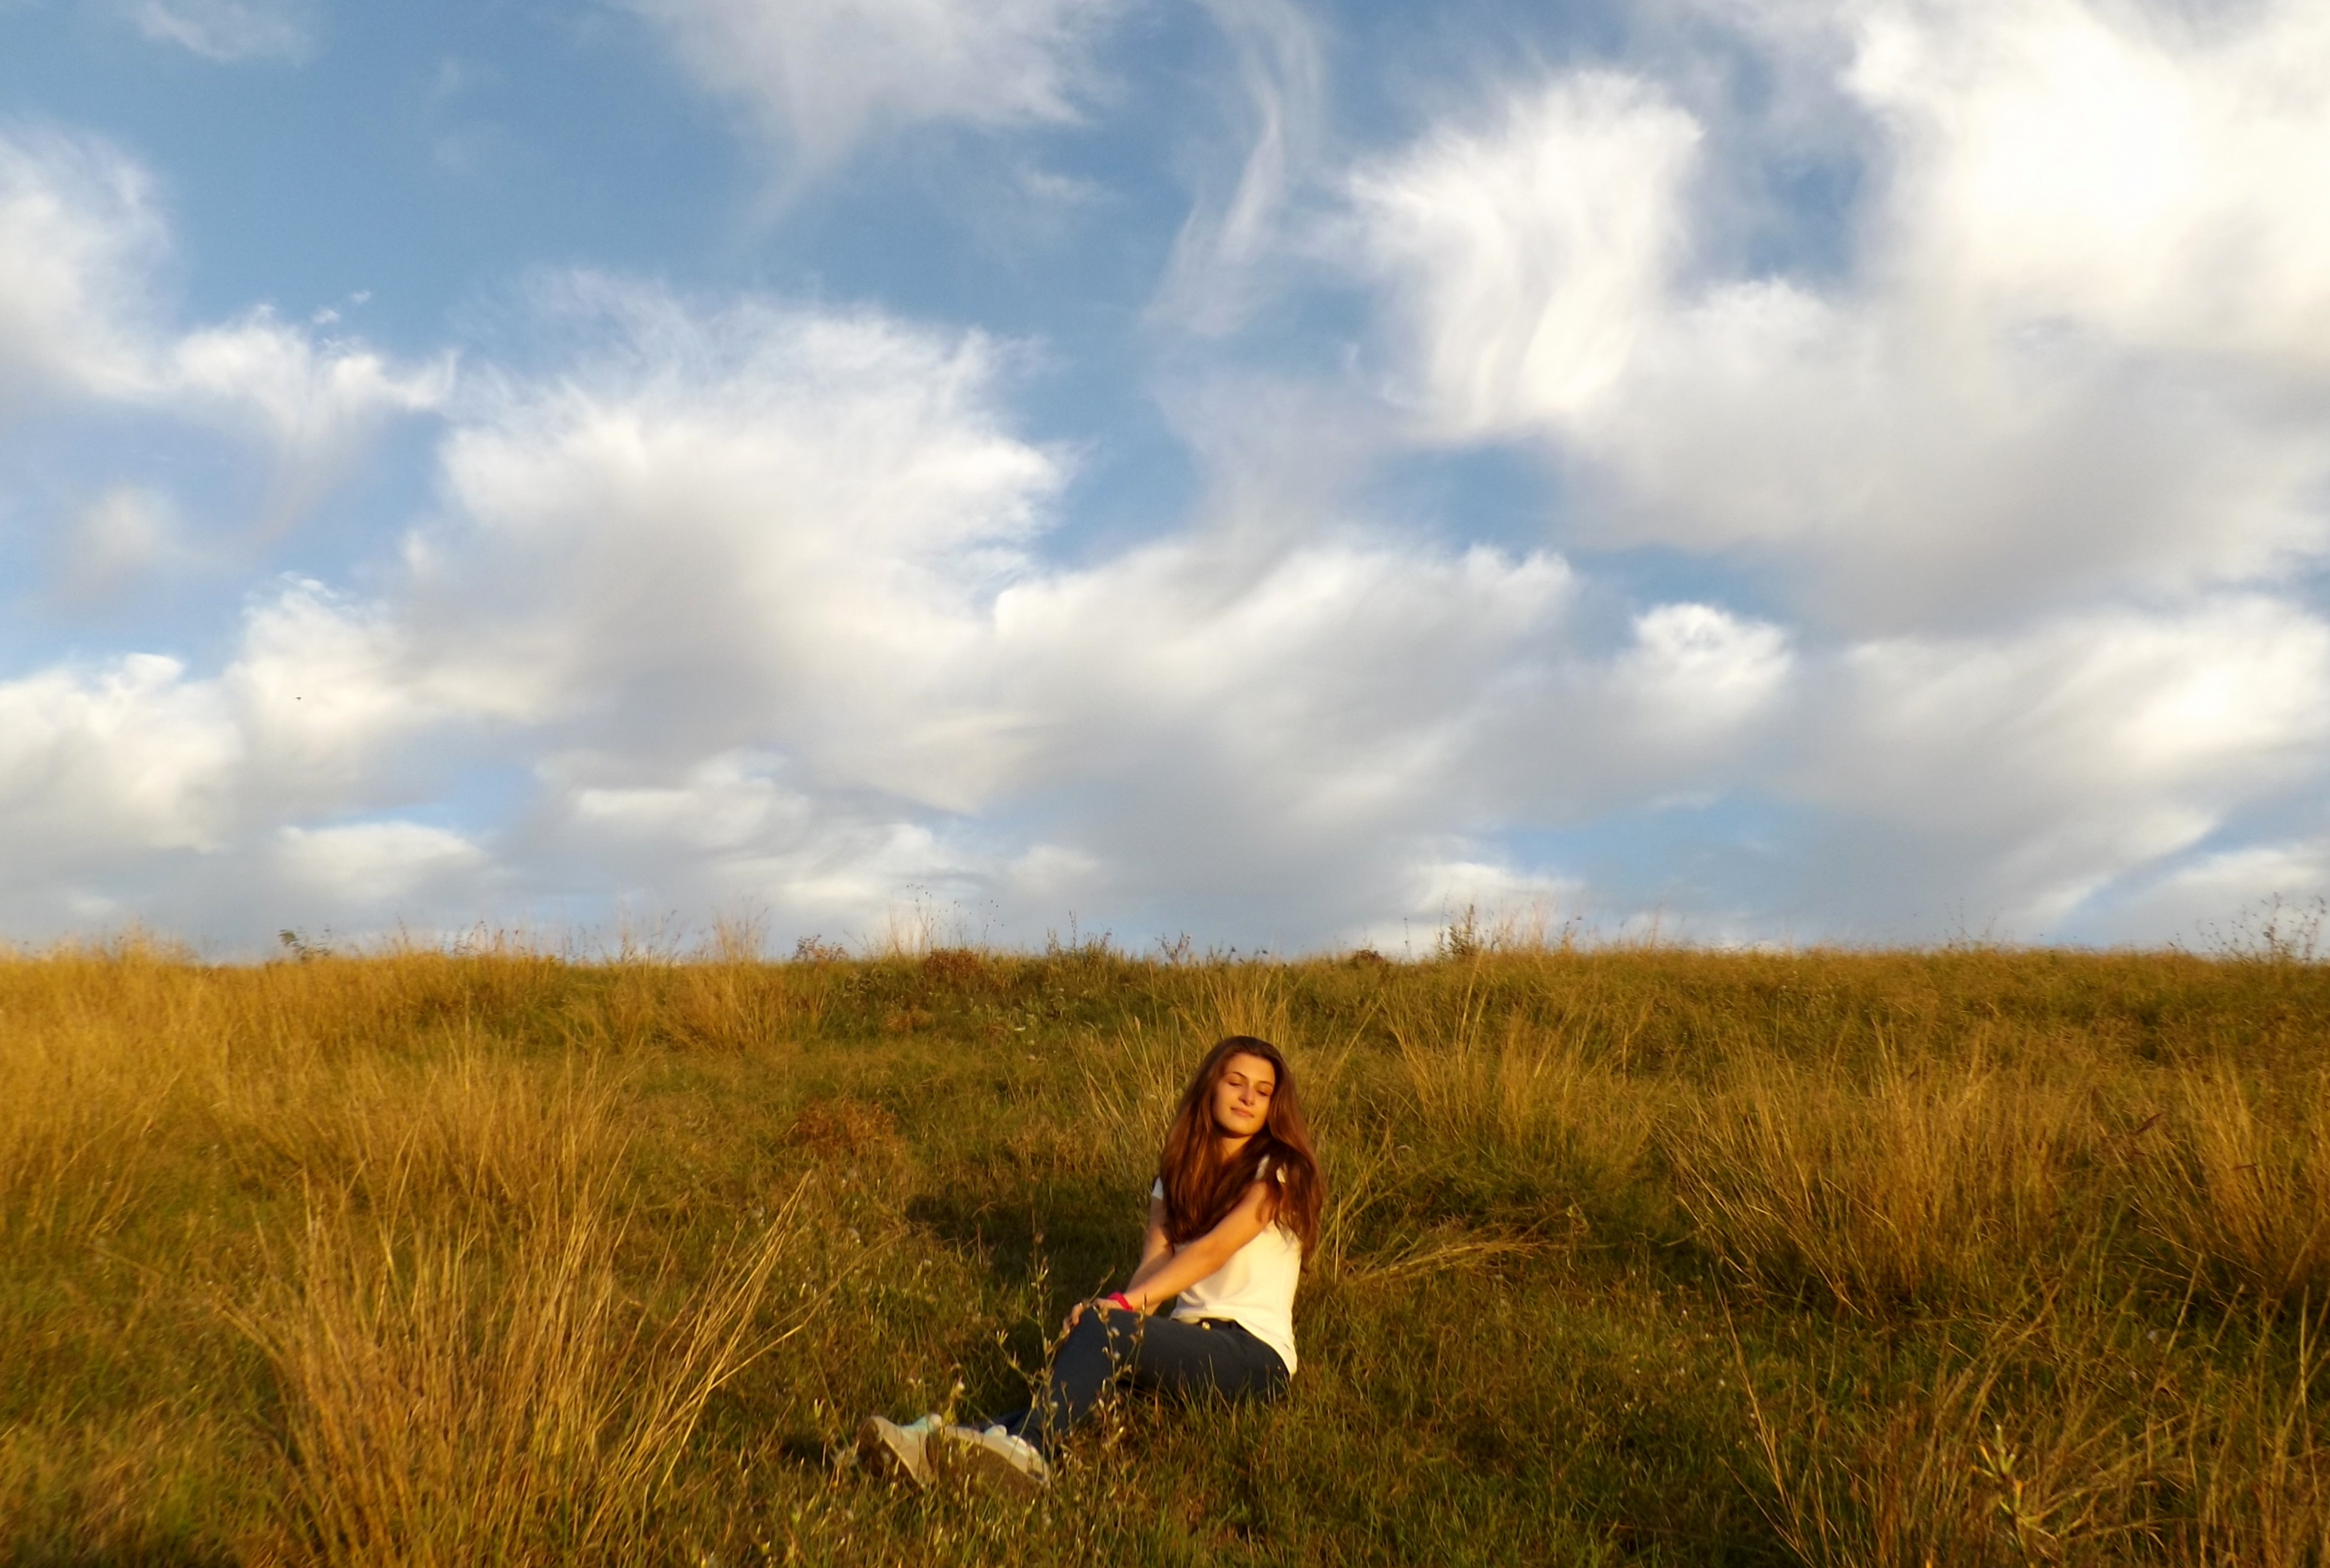
grass, horizon, cloud, sky, girl, field, meadow, prairie, sunlight, morning, hill, model, relax, autumn, rest, agriculture, plain, grassland, beauty, habitat, ecosystem, steppe, rural area, natural environment, grass family